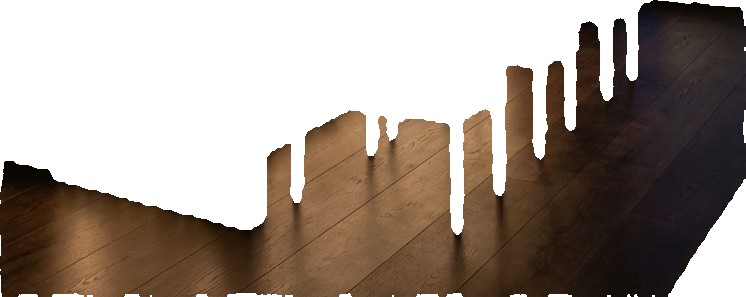
Surface category: floors